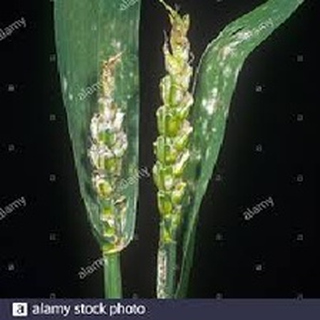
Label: wheat_mildew